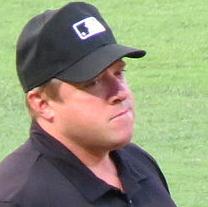
Age: 42